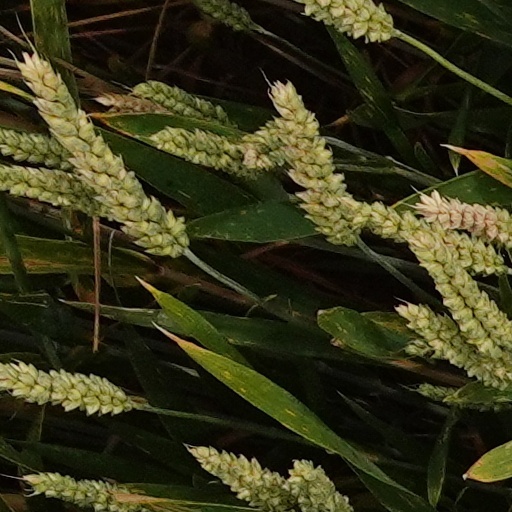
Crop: wheat